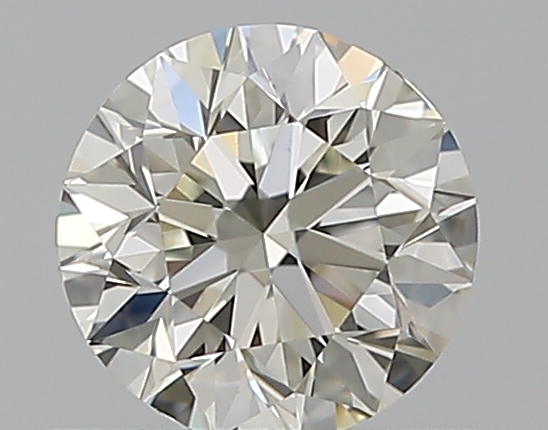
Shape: round
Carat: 0.5
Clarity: VVS2
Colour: J
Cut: EX
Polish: EX
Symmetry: VG
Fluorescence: N
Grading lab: GIA
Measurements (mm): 4.98 x 5.04 x 3.2